Curio cabinet

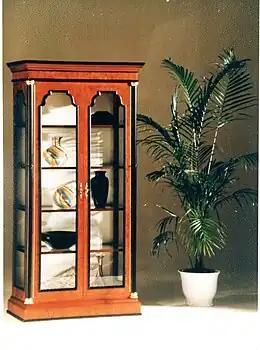
A curio cabinet with vases.

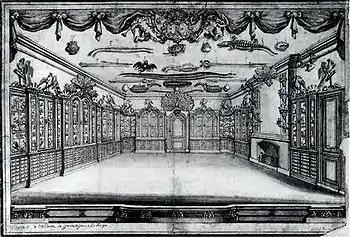
Curio cabinets of Catharina, wife of Douwe Sirtema van Grovestins

A curio cabinet is a specialised type of display case, made predominantly of glass with a metal or wood framework, for presenting collections of curios, like figurines or other interesting objects that invoke curiosity, and perhaps share a common theme. A curio cabinet may also be used to display a solitary object of special interest, such as a hand-crafted doll.